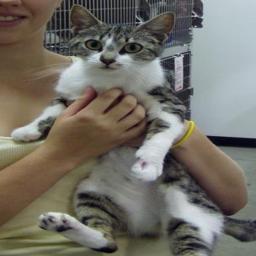
Animal: cats